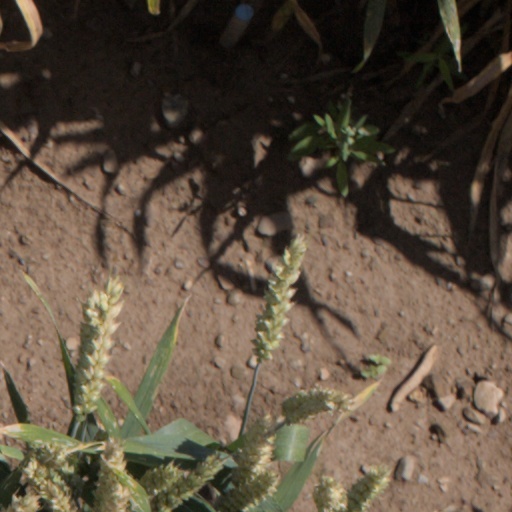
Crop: wheat